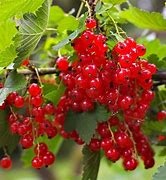
Label: redcurrant